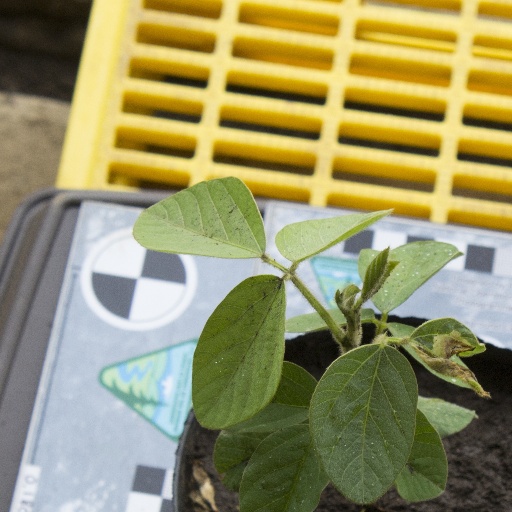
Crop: soybean